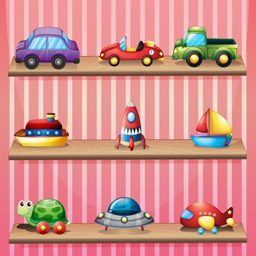
illustration of a collection of toys vector